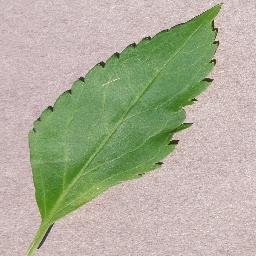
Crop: cherry
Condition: (including_sour)_healthy